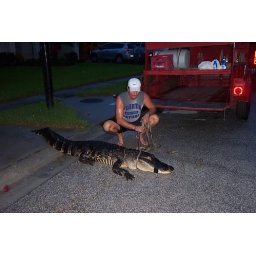
Caught this bad boy in the lake behind my house in Trinity Florida. Approximately 9.5 feet long.